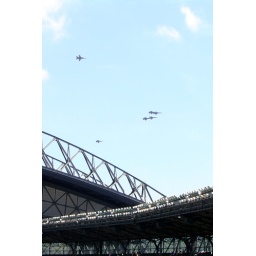
Planes flying over safeco field